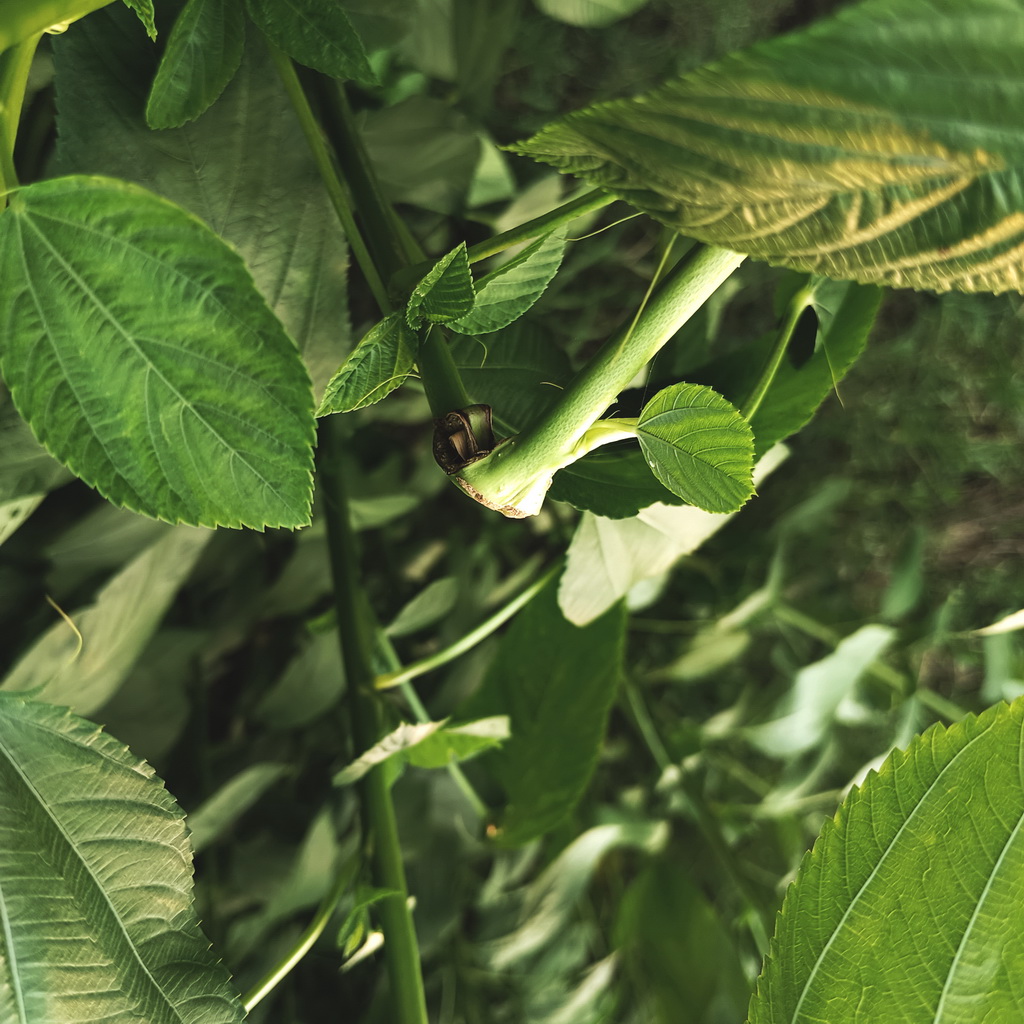
Label: Stem Soft Rot